William Schneiderman

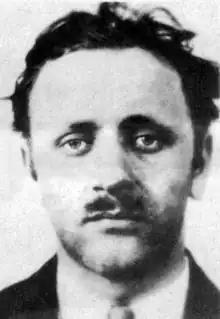
Schneiderman's circle included fellow Communist Samuel Adams Darcy (1941) (Source: "City of Portland Archives, Oregon, A2001-074.120")

This case involved naturalization, citizenship, deportation, and ideological restrictions on naturalization in U.S. law.